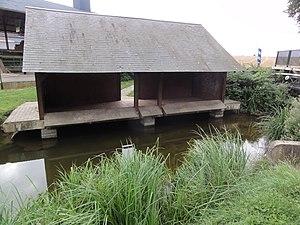
Ollezy (Aisne) lavoir sur la Sommette
Ollezy est une commune française située dans le département de l'Aisne, en région Hauts-de-France.
La Sommette est une rivière du nord de la France, à l'ouest du département de l'Aisne et au sud-est du département de la Somme, dans la région Hauts-de-France, et un affluent gauche du fleuve la Somme.